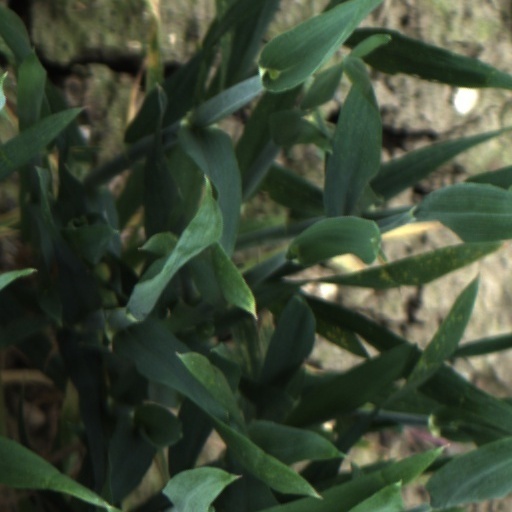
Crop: wheat